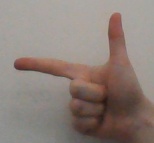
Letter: yaa